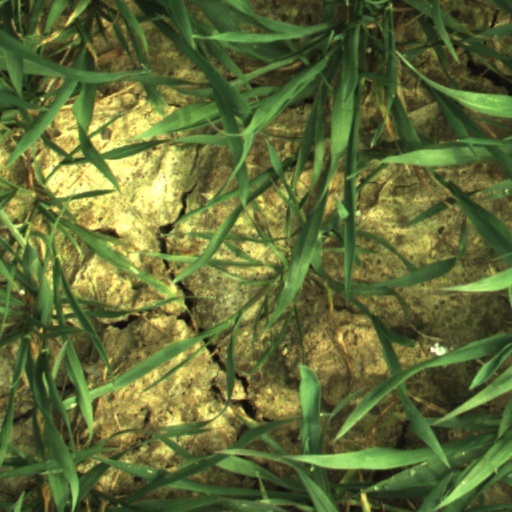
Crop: wheat